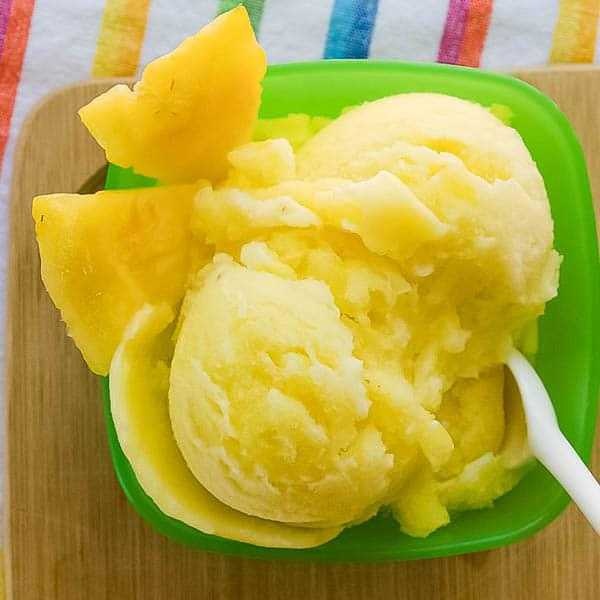
Label: Pineapple